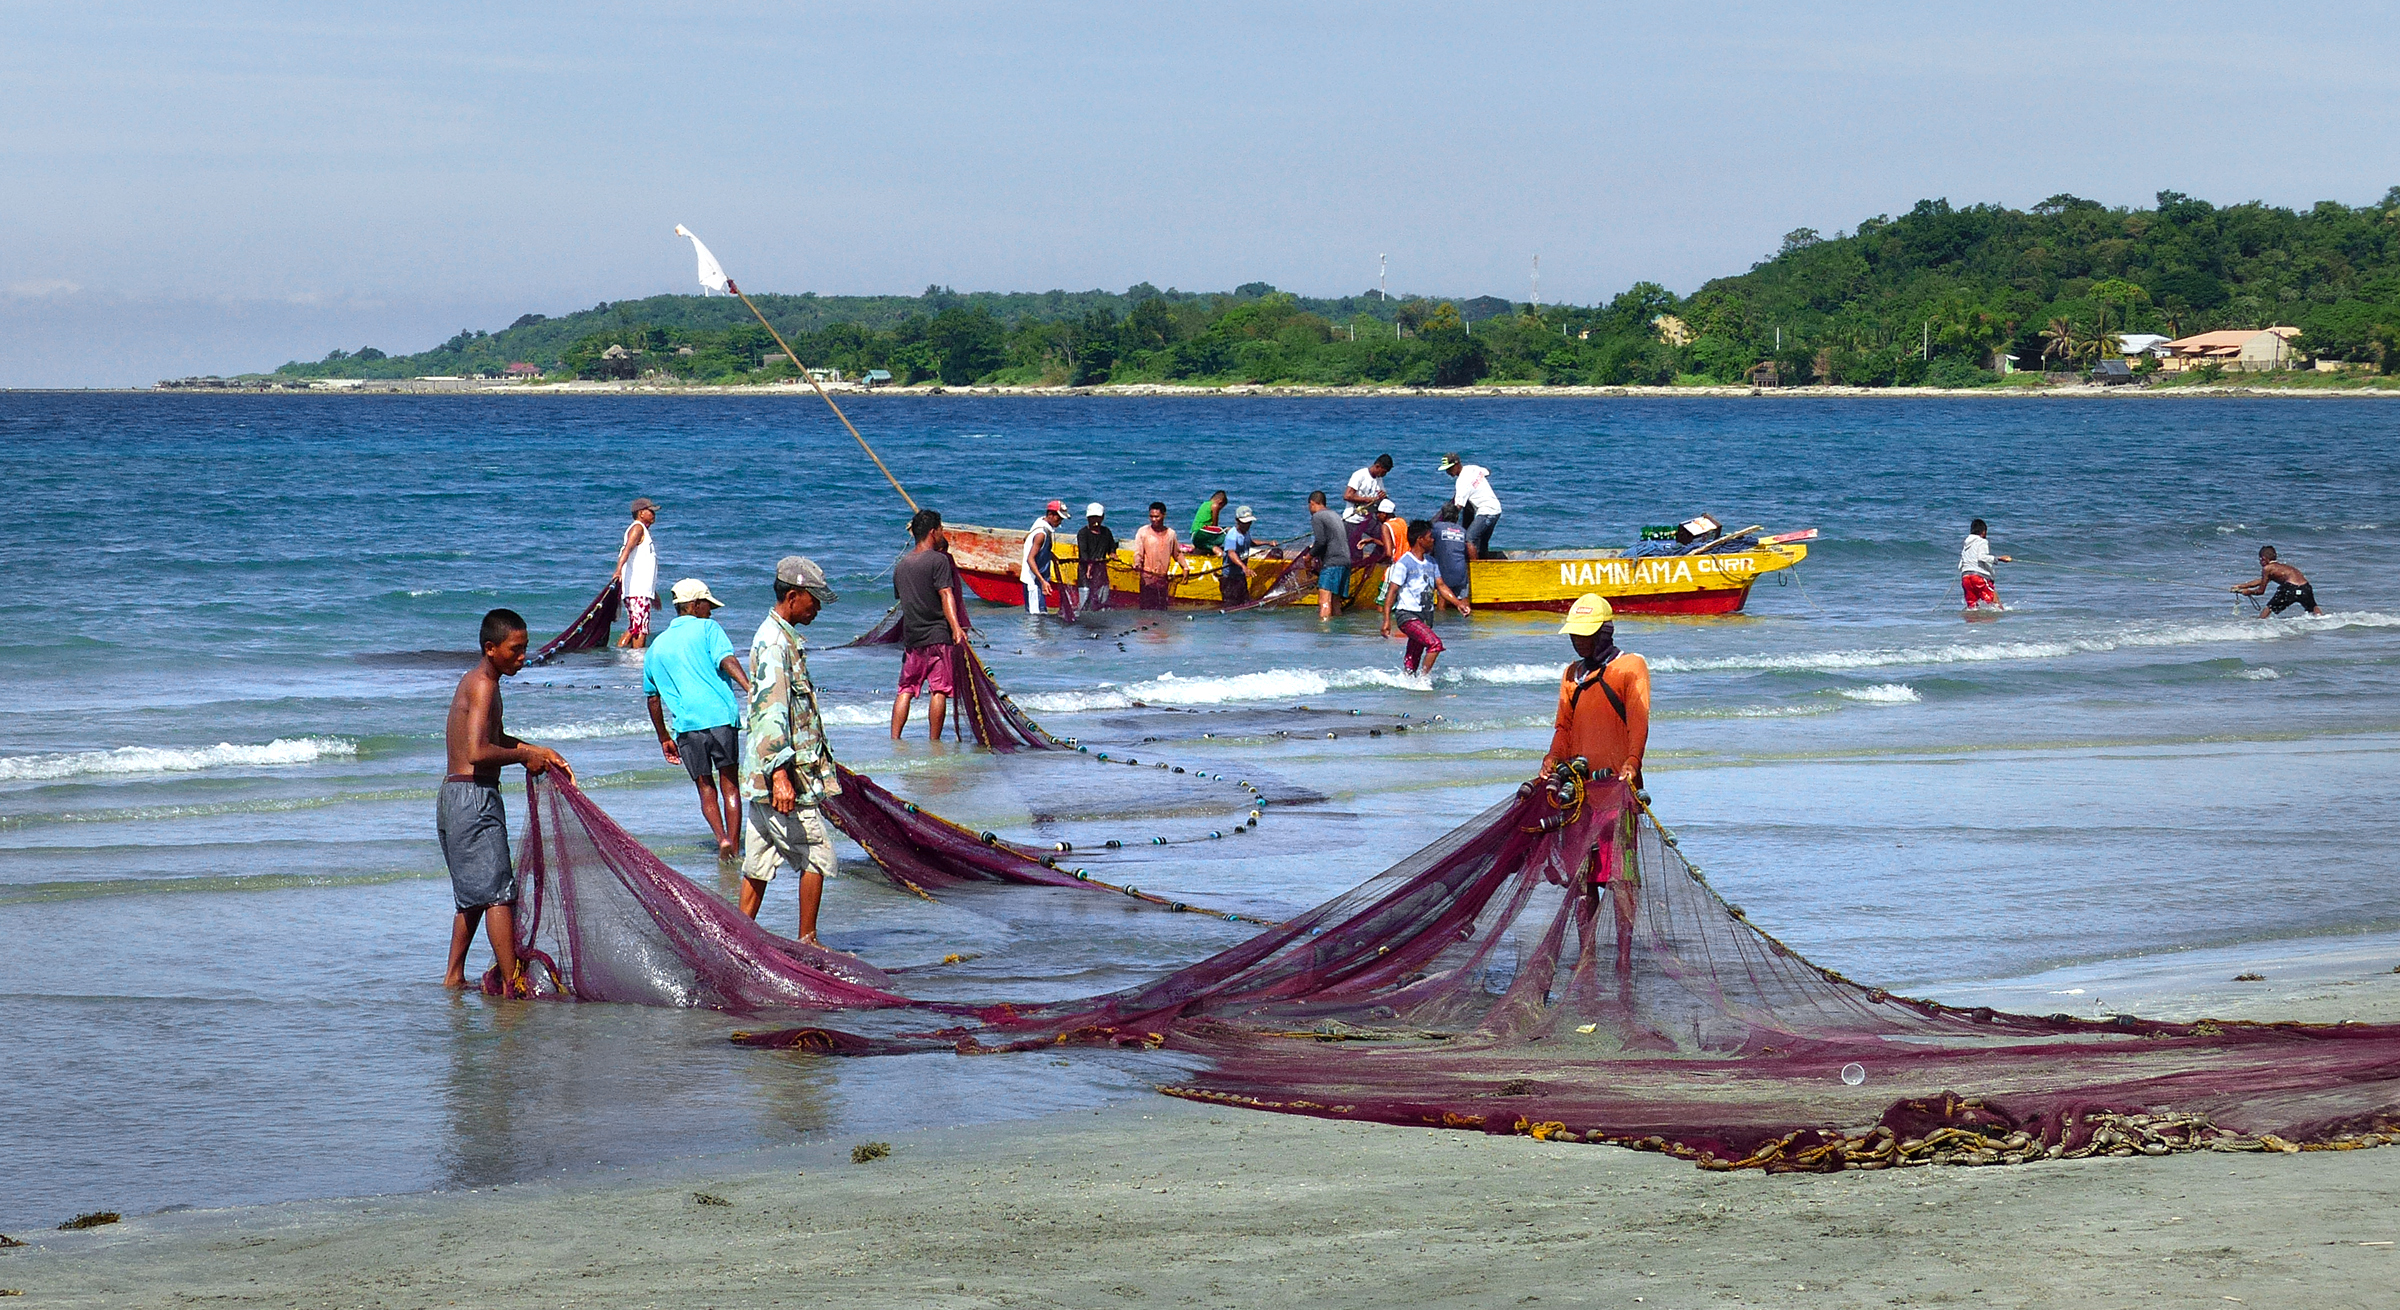
beach, sea, boat, paddle, vehicle, fishing, boating, netting, lumixfz200, fishermenphilippines, watercraft, rowing, raft, watercraft rowing